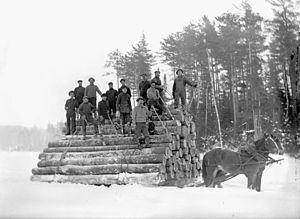
Le commerce du bois d'œuvre sur la rivière des Outaouais, correspond à la production de produits du bois au XIXᵉ siècle par le Canada sur la zone couverte par la Rivière des Outaouais, destinée aux marchés britannique et américain. C'est l'industrie principale des colonies historiques du Haut-Canada et du Bas-Canada, et elle crée un type d'entrepreneur connu sous le nom de lumber baron, baron du bois d'œuvre. Le commerce du bois carré, puis du bois scié, conduit à la croissance de la population et la prospérité des collectivités dans la vallée de l'Outaouais, en particulier la ville de Bytown. Les produits étaient principalement Pinus resinosa et Pinus strobus. L'industrie a duré jusqu'en 1900 environ, lorsque les marchés et les stocks ont diminué.